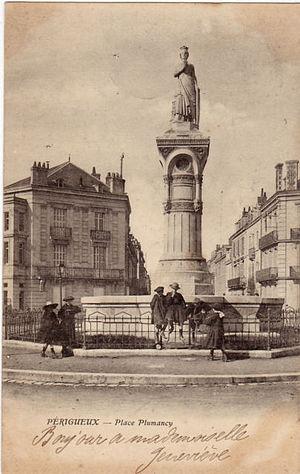
Carte postale de la place Plumancy, à Périgueux (Dordogne, France). Selon Ebay, elle date des années 1900, mais il est supposé qu'elle ait circulé en 1903.
La place Plumancy est un rond-point situé dans le centre-ville de Périgueux, dans le département de la Dordogne, en France.